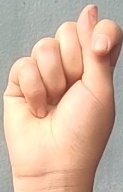
ASL sign: T